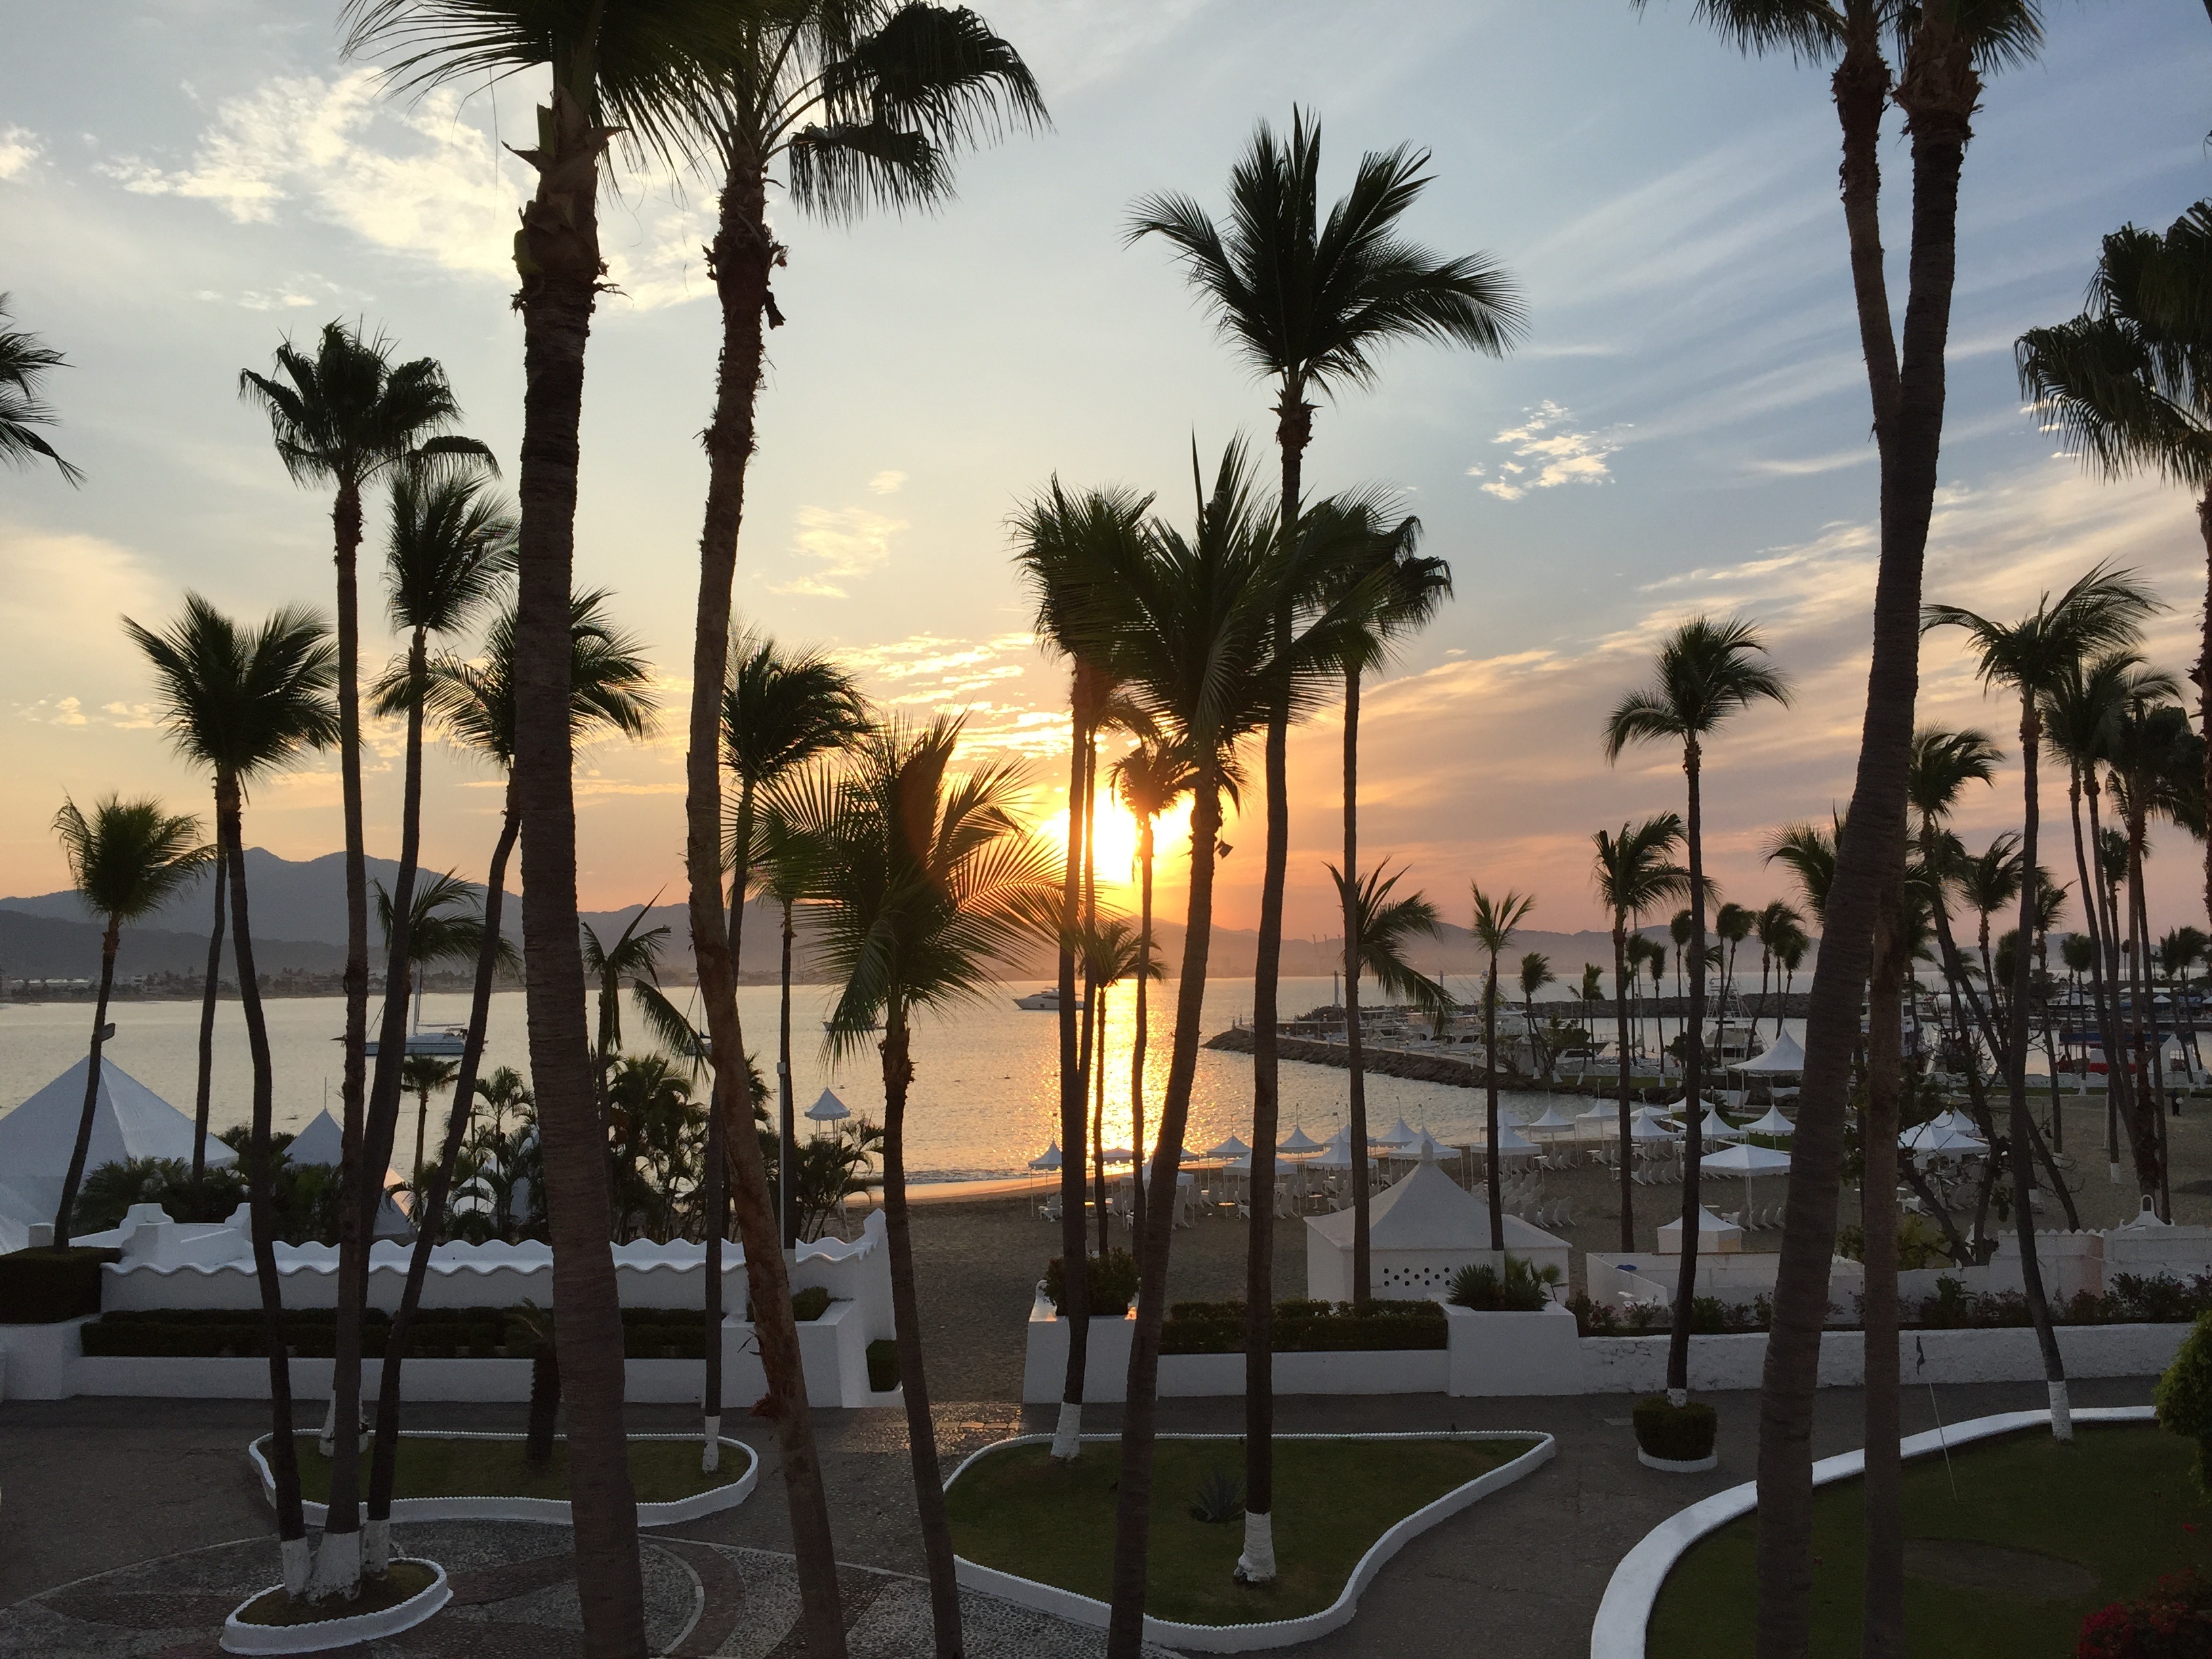
beach, tree, water, sand, ocean, sky, sun, sunrise, sunset, summer, vacation, travel, evening, paradise, holiday, couple, romance, romantic, resort, mexico, exotic, palm trees, arecales, palm family